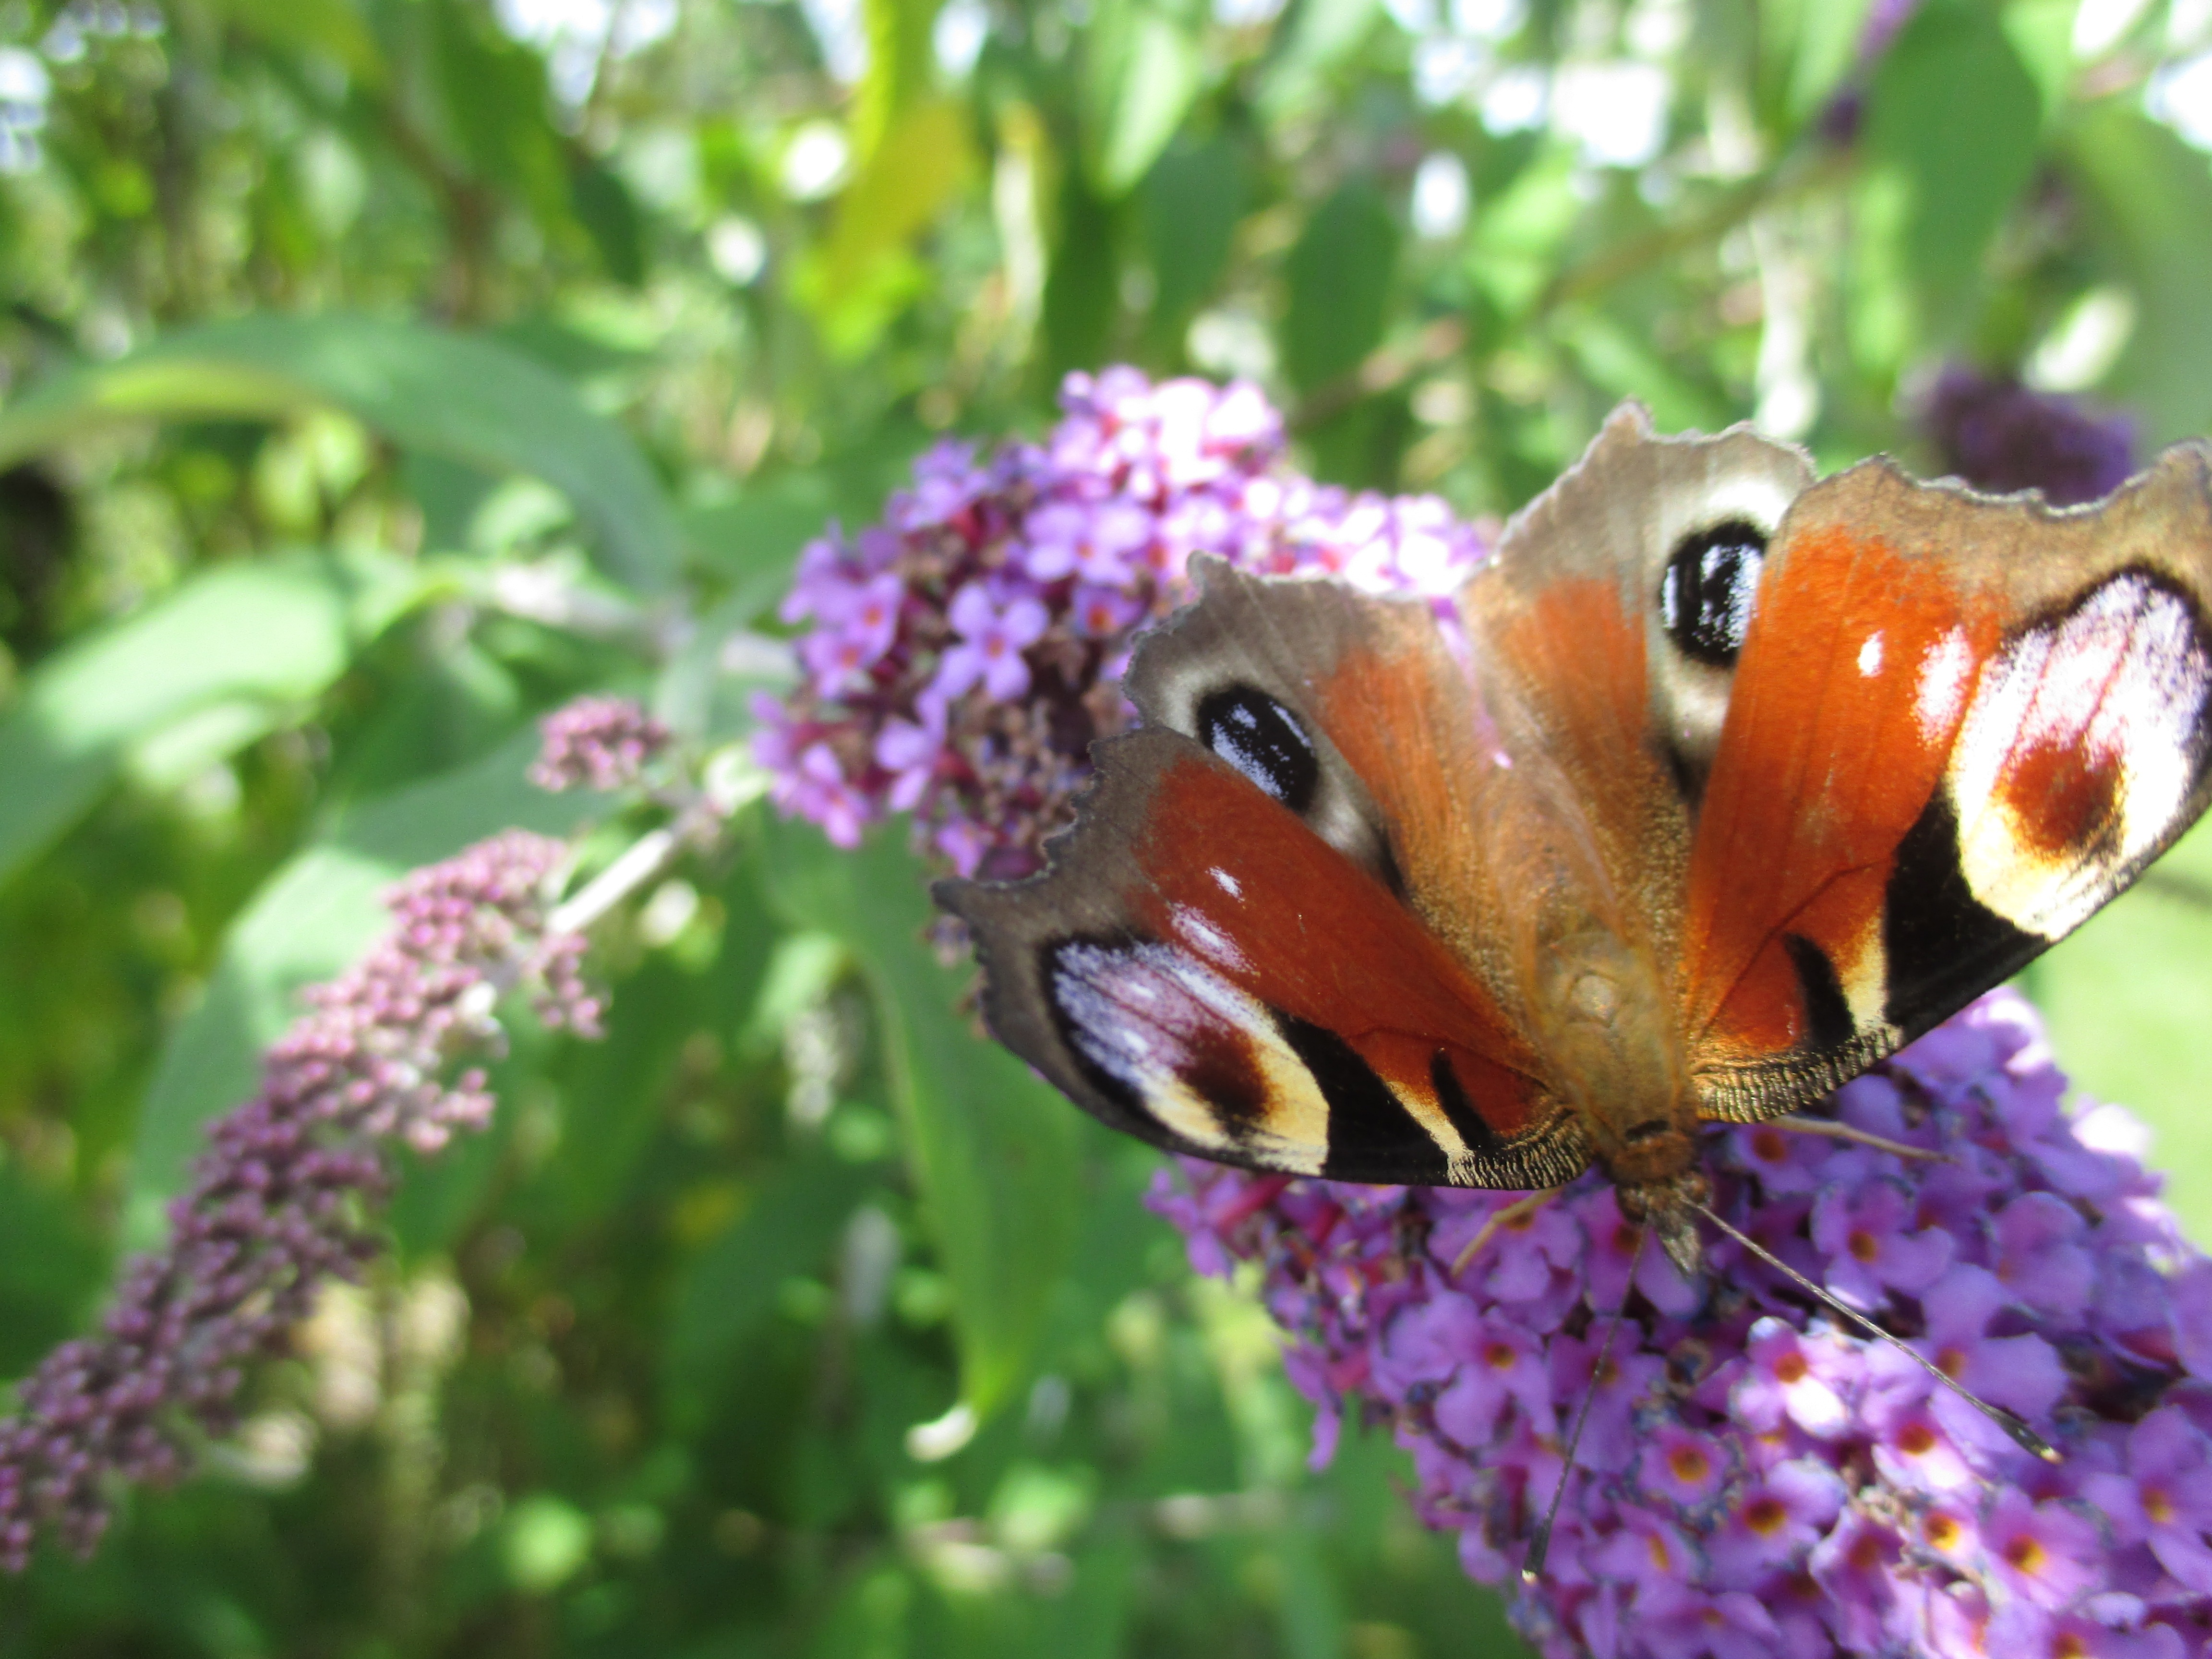
nature, blossom, flower, bloom, summer, wildlife, insect, park, botany, butterfly, garden, close, flora, fauna, invertebrate, peacock, wildflower, close up, nectar, macro photography, moths and butterflies